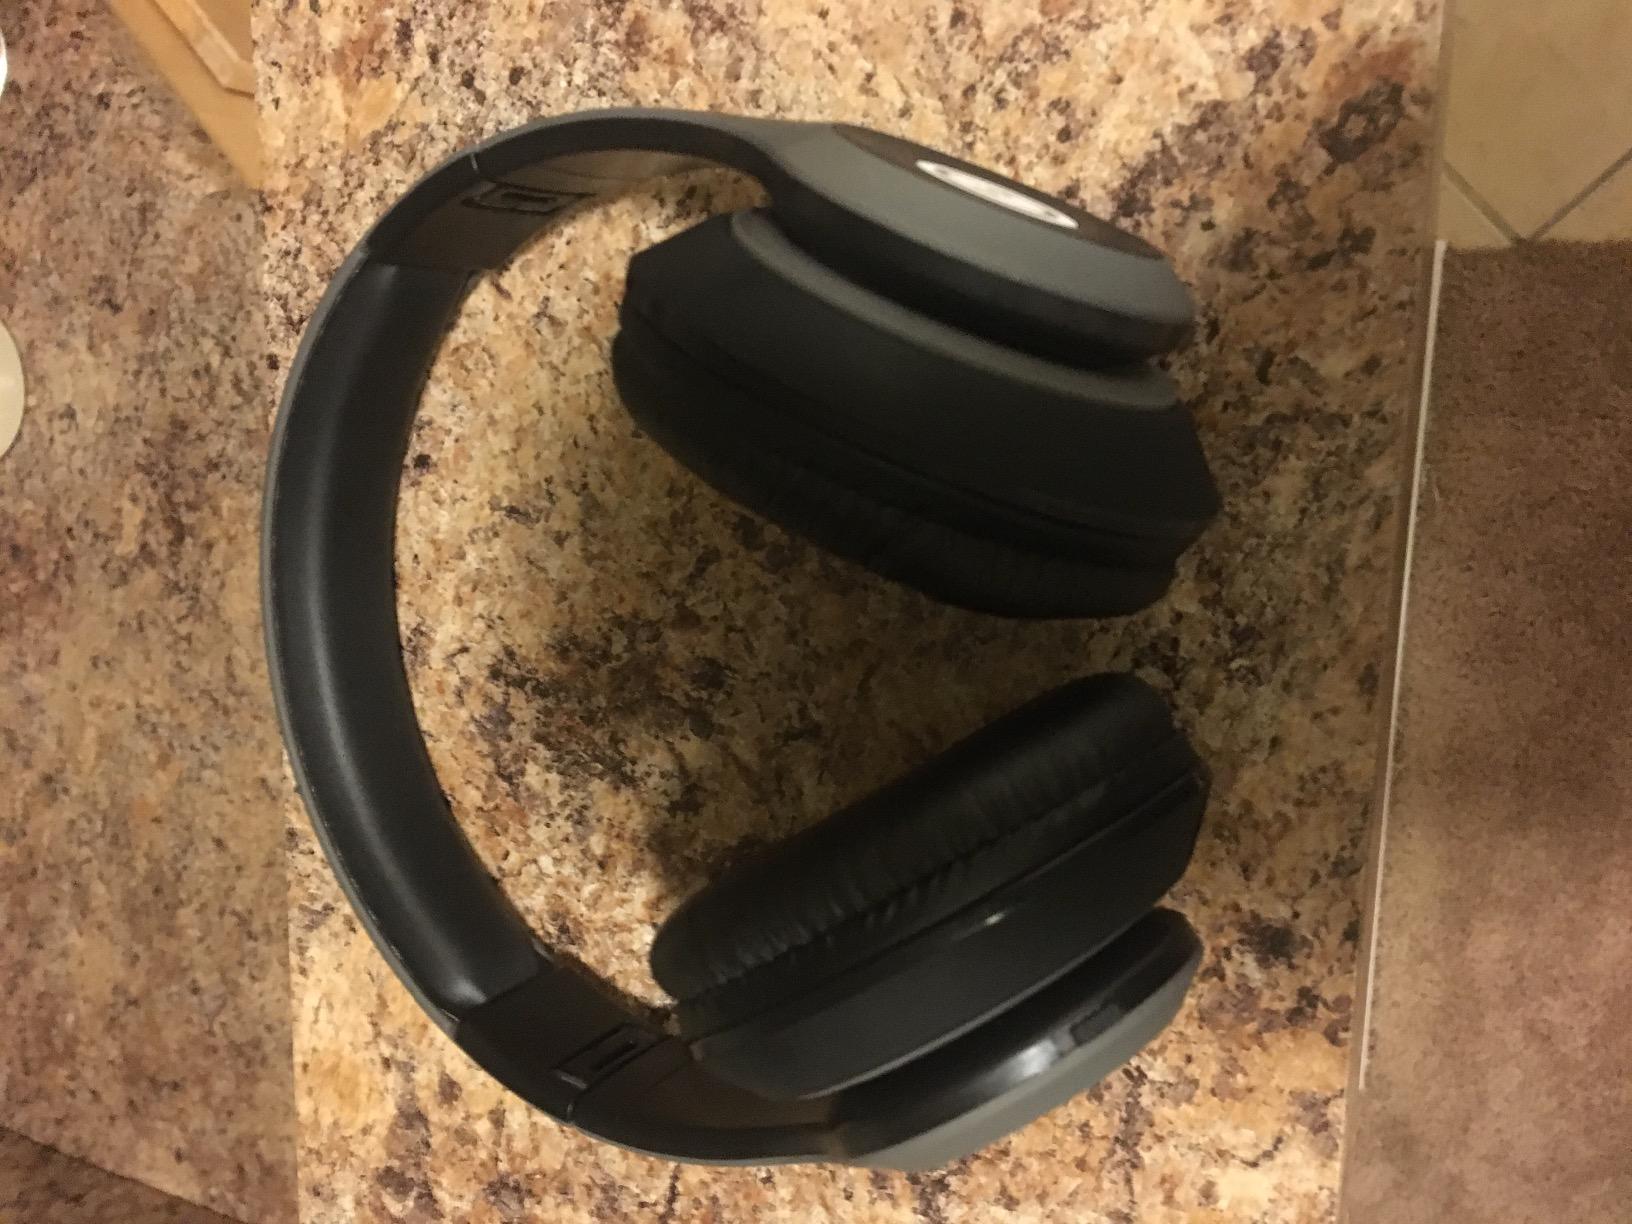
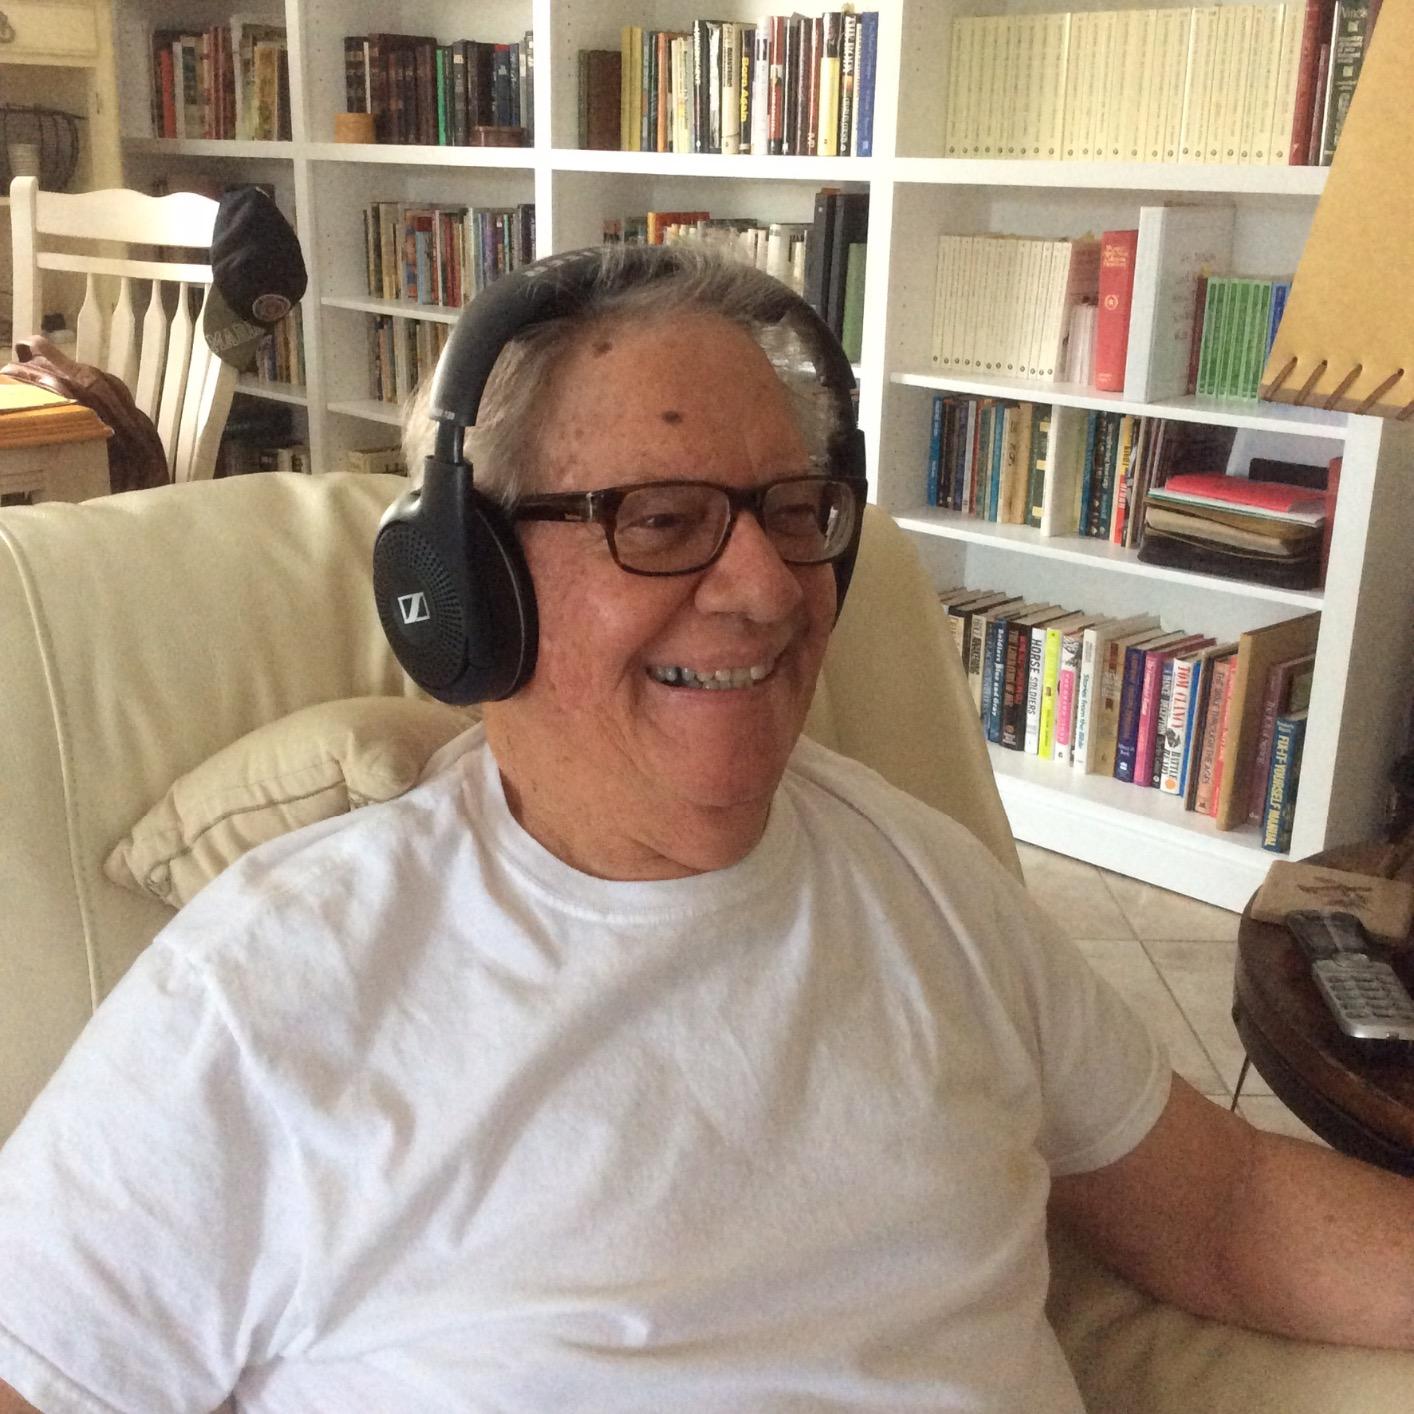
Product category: headphones
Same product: no